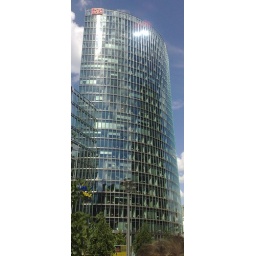
Taken from the upper floor of an open top bus in May 2008